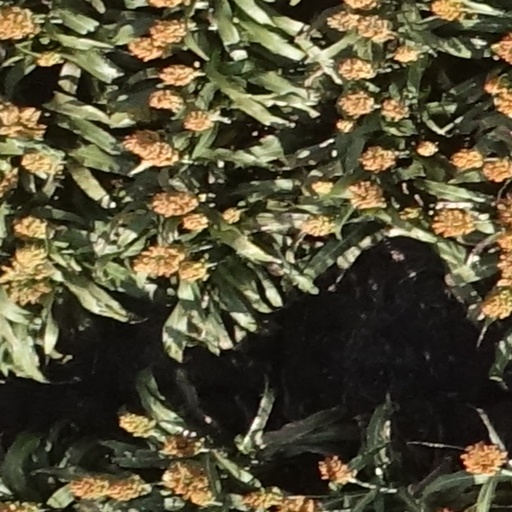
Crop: sorghum